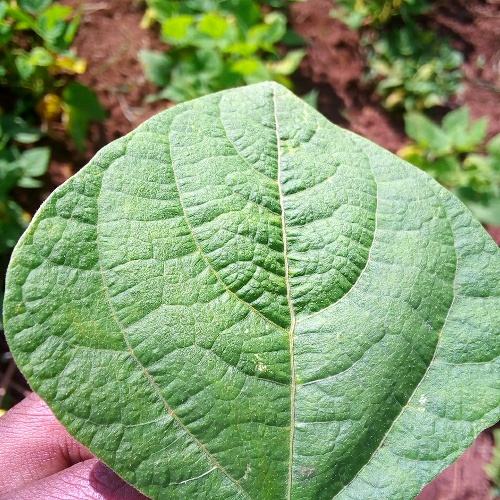
Leaf condition: healthy